Catharine Tait

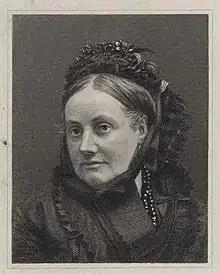
Engraving of Tait published 1879

Tait was born in Elmdon near Rugby where her father was the rector. Her parents were Anna Maria and William Spooner.